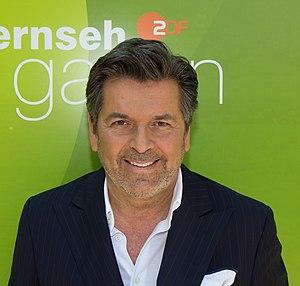
Thomas Anders, de son vrai nom Bernd Weidung, est un chanteur allemand, né le 1ᵉʳ mars 1963 à Koblenz, près de Bonn.